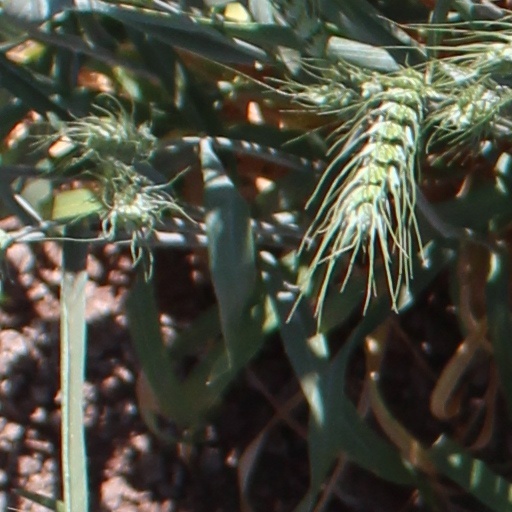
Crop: wheat